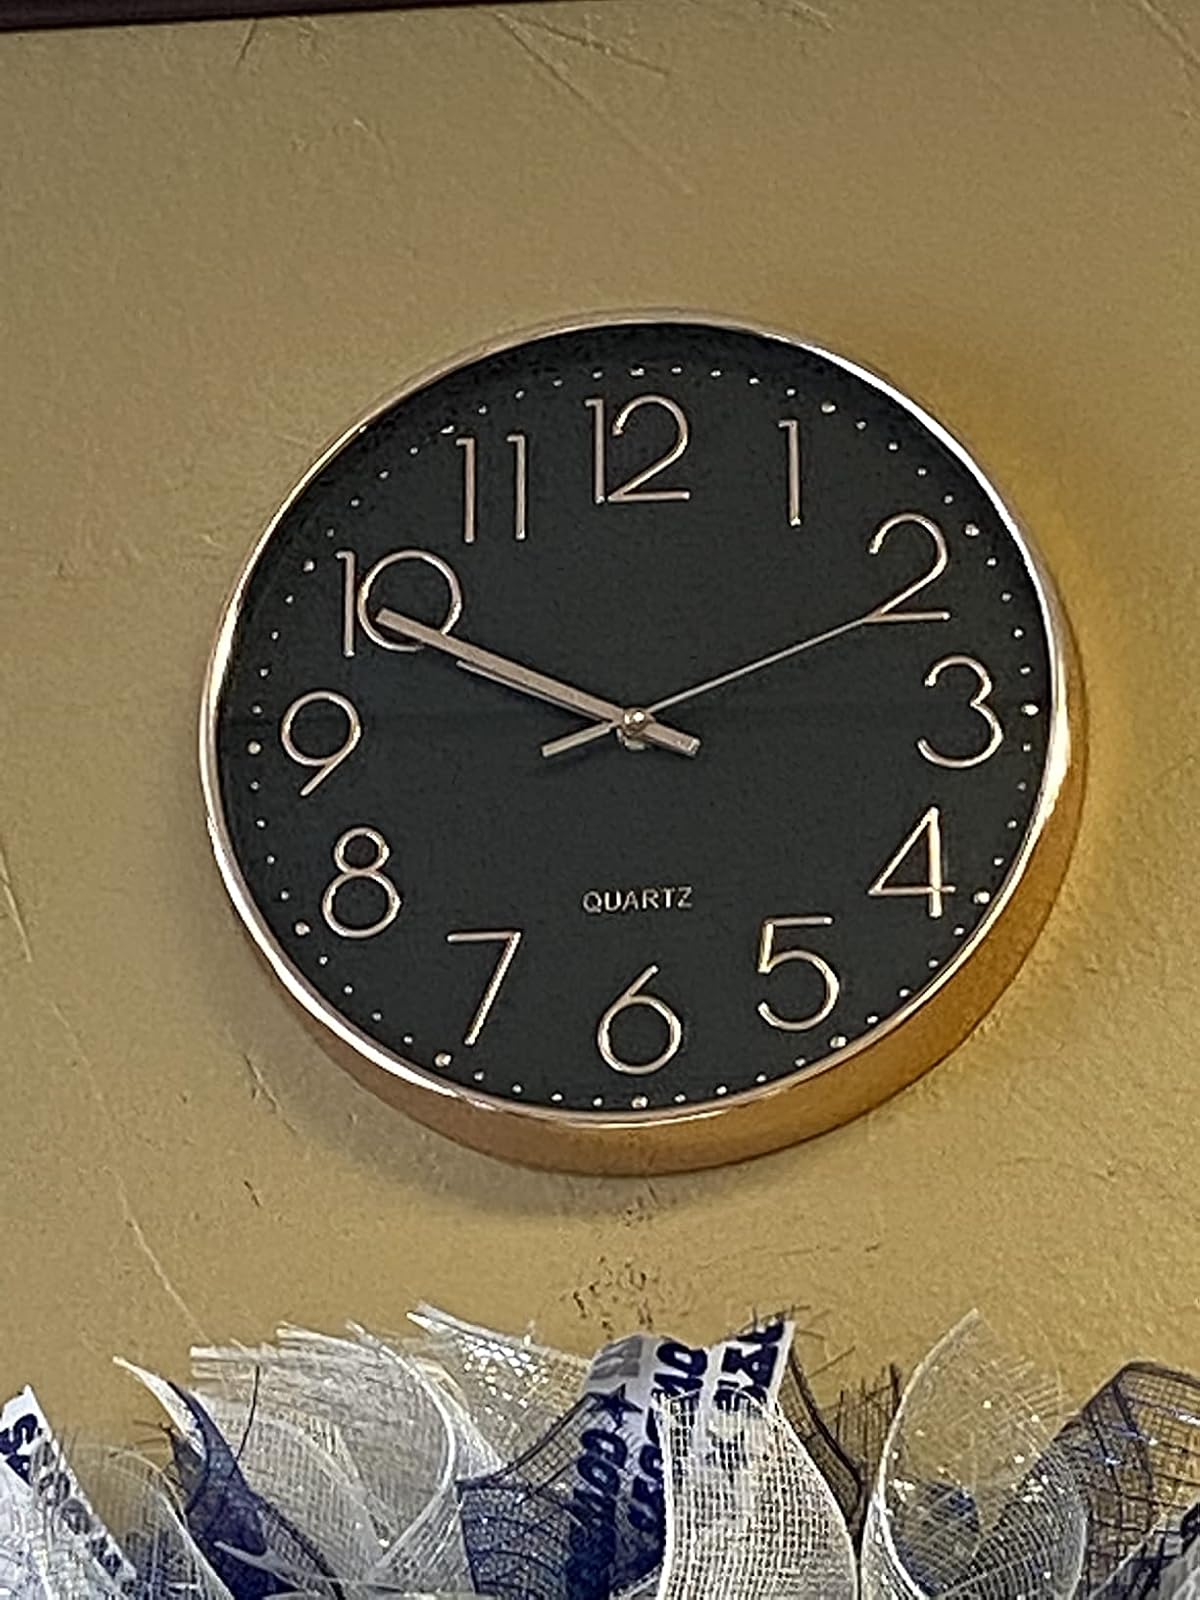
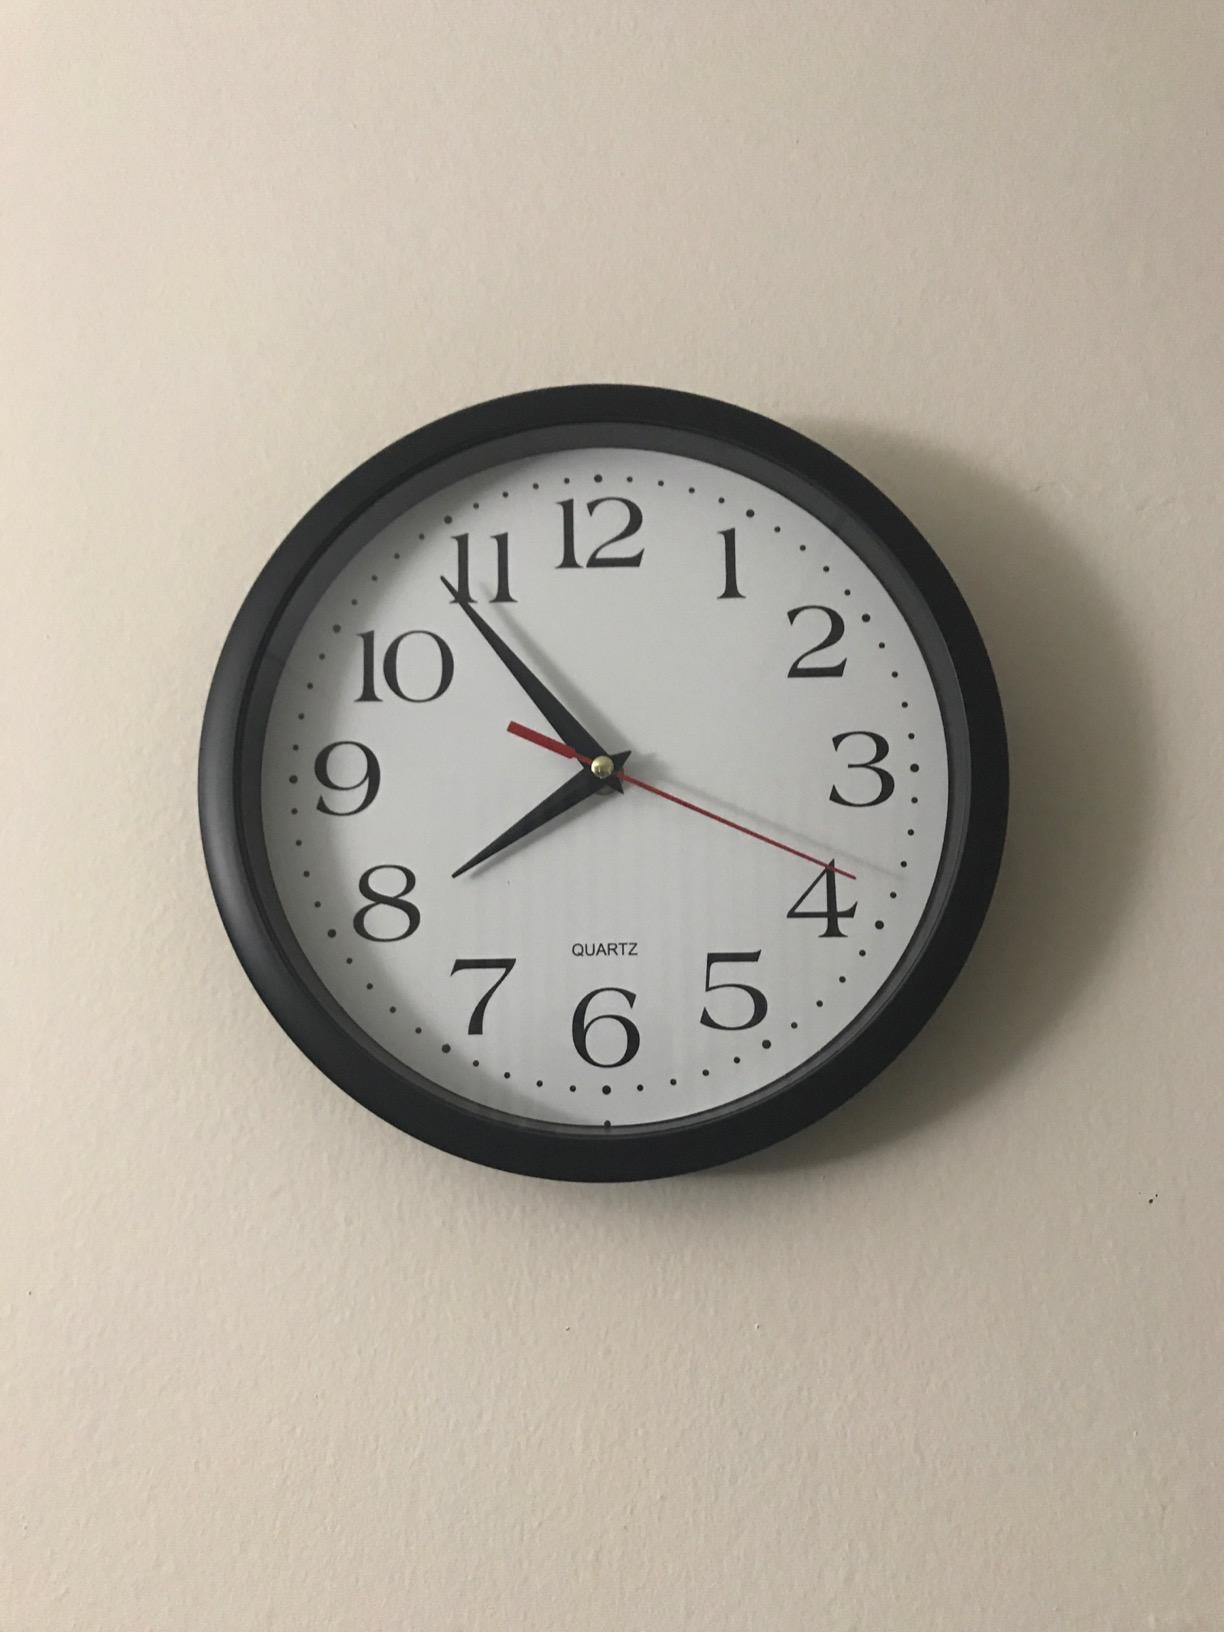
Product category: clock
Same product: no